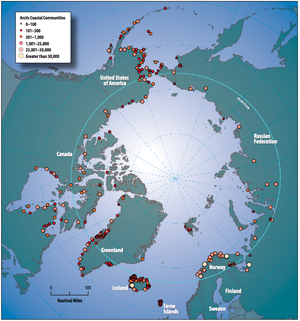
L'Arctique est la région entourant le pôle Nord de la Terre, à l’intérieur et aux abords du cercle polaire arctique. Elle s'oppose à l'Antarctique, au sud. Selon la définition précédente, l'Arctique comprend huit pays soit : la Norvège, la Suède, la Finlande, la Russie, les États-Unis, le Canada, le Danemark et l'Islande. Ils ont aussi en commun d'être régulièrement le théâtre d'aurores boréales. Ces huit pays forment le Conseil de l'Arctique.